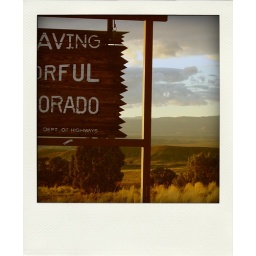
Leaving colorful colorado! May I say, the best state signs in the whole country